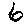
Label: 6